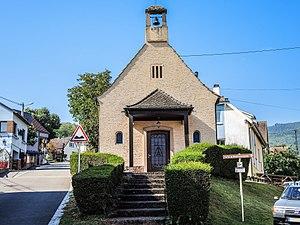
Chapelle Notre-Dame-des-Douleurs. Katzenthal
Katzenthal [kat͡səntal] est une commune française située dans le département du Haut-Rhin, en région Grand Est.